Charles Collett

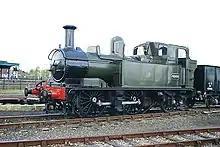
GWR 4800 class no. 4866

For another engine, Collett looked back to the GWR 517 Class for inspiration. Using the same outline, but modern components in common with the 5400 and 6400 , he created the 4800 class. The 75 engines of the 4800 series were all fitted for autotrain working, and were widely distributed around the GWR network. The 20 engines of the 5800 series were identical but not auto-fitted, and less widely spread. In 1946, the 4800 series were renumbered into the 1400 range to make way for some of the 2800 class which were converted to oil-burning and renumbered in the 4800 range. The 5800s were not renumbered. The 1400s, being small and nowhere near the end of their working life when steam was withdrawn on British Railways, were popular targets for saving, and four have been preserved.